Ephrata Area School District

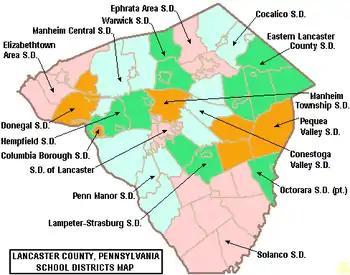
Map of Lancaster County, Pennsylvania public school districts with Ephrata Area School District highlighted in pink in the center of the top (northern most) edge of the map

The Ephrata Area School District is a midsized, suburban, public school district located in Lancaster County, Pennsylvania, US. Ephrata Area School District encompasses approximately 44 square miles. At the 2000 federal census it served a resident population of 30,458. In 2009 the district residents' annual per capita income was US$19,574, while the median family income was $51,151 a year. The district is a member of Lancaster-Lebanon Intermediate Unit (IU) 13.